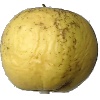
Label: golden_apple